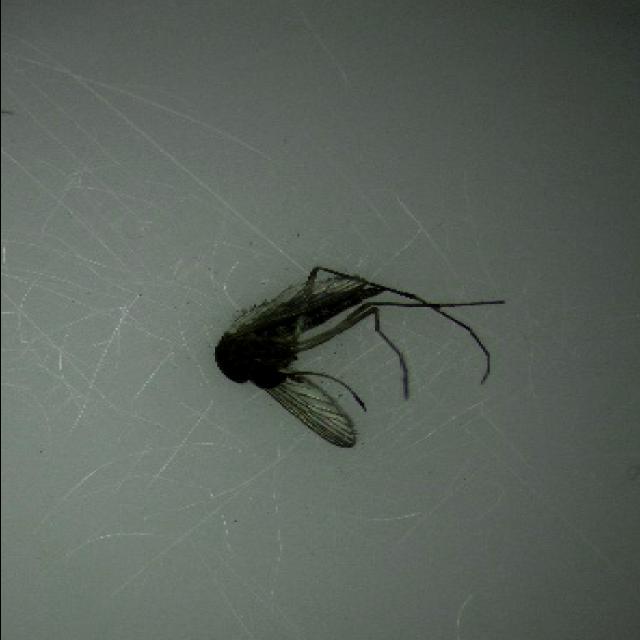
Species: aedes_vexans